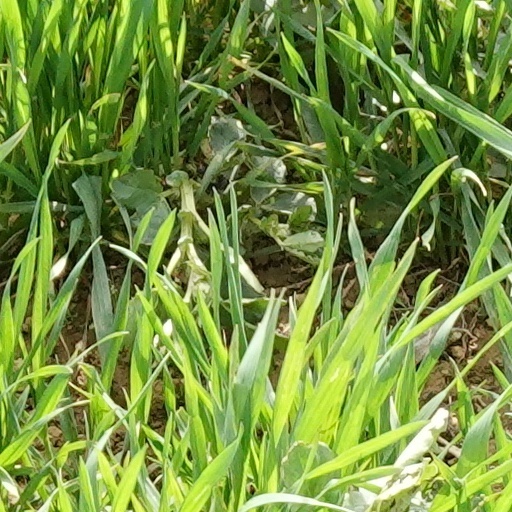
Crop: wheat